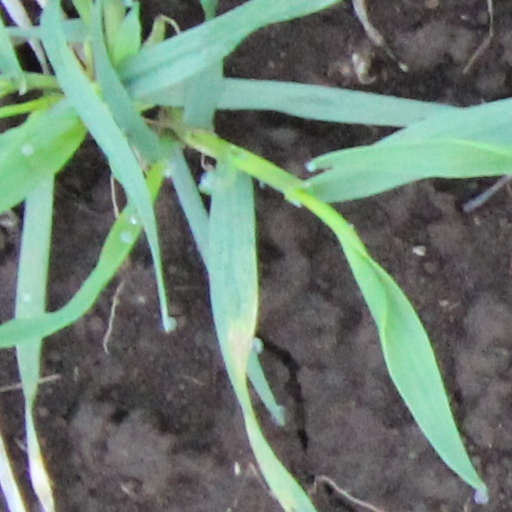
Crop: wheat